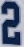
Number: 2